Shaun Hill

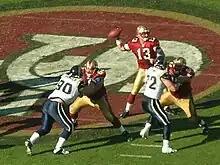
Hill passes against the Rams on November 16, 2008

Hill made his 49ers regular-season debut on December 9, 2007, after Trent Dilfer suffered a severe concussion. He completed 22 of 27 pass attempts for 181 yards and one touchdown in a loss to his former team, the Minnesota Vikings. Hill was critical of his performance, adding, "There [are] a lot of things I need to get better at. Some of that is about getting comfortable playing again. Some things made me want to throw up. Some things, the execution was poor but the results were good on my part. Some things I got away with. The results were better than my execution."